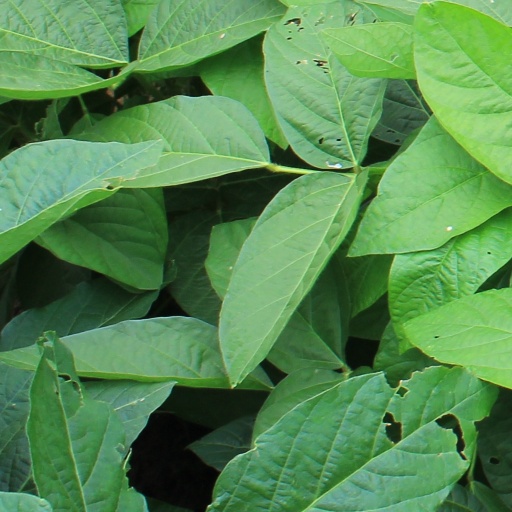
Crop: soybean